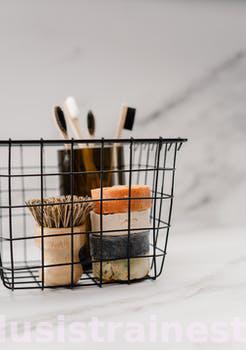
Label: Watermark